Ico

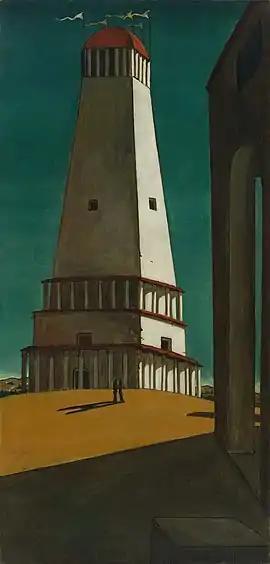
The Italian painter Giorgio de Chirico "The Nostalgia of the Infinite" served as inspiration for the game's cover art"."

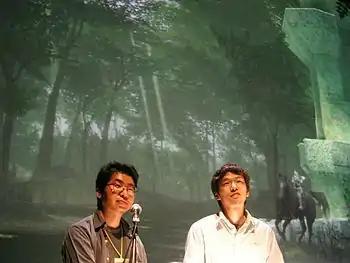
Producer Kenji Kaido and director Fumito Ueda (pictured in 2005)

Lead designer Fumito Ueda came up with the concept for "Ico" in 1997, envisioning a "boy meets girl" story where the two main characters would hold hands during their adventure, forming a bond between them without communication. Ueda's original inspiration for "Ico" was a TV commercial he saw, of a woman holding the hand of a child while walking through the woods, and the manga series "Galaxy Express 999", where a woman is a guardian for the young hero as they adventure through the galaxy, which he thought about adapting into a new idea for video games. He also cited his work as an animator on Kenji Eno's Sega Saturn game "Enemy Zero", which influenced the animation work, cinematic cutscenes, lighting effects, sound design, and mature appeal. Ueda was also inspired by the video game "Another World" ("Outer World" in Japan), which used cinematic cutscenes, lacked any head-up display elements as to play like a movie, and also featured an emotional connection between two characters despite the use of minimal dialog. He also cited Sega Mega Drive games, "Virtua Fighter", "Lemmings", "Flashback" and the original "Prince of Persia" games as influences, specifically regarding animation and gameplay style. With the help of an assistant, Ueda created an animation in Lightwave to get a feel for the final game and to better convey his vision. In the three-minute demonstration reel, Yorda had the horns instead of Ico, and flying robotic creatures were seen firing weapons to destroy the castle. Ueda stated that having this movie that represented his vision helped to keep the team on track for the long development process, and he reused this technique for the development of "Shadow of the Colossus", the team's next effort.